Mr Leon's Paris

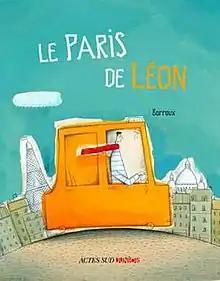
Original French cover

Mr Leon's Paris (original title Le Paris de Léon) is a children's book telling the story of a taxi driver's travels around the city of Paris. It is written and illustrated by Stéphane-Yves Barroux.